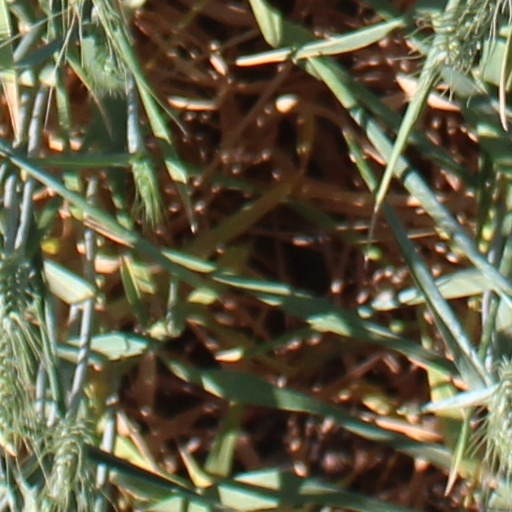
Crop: wheat